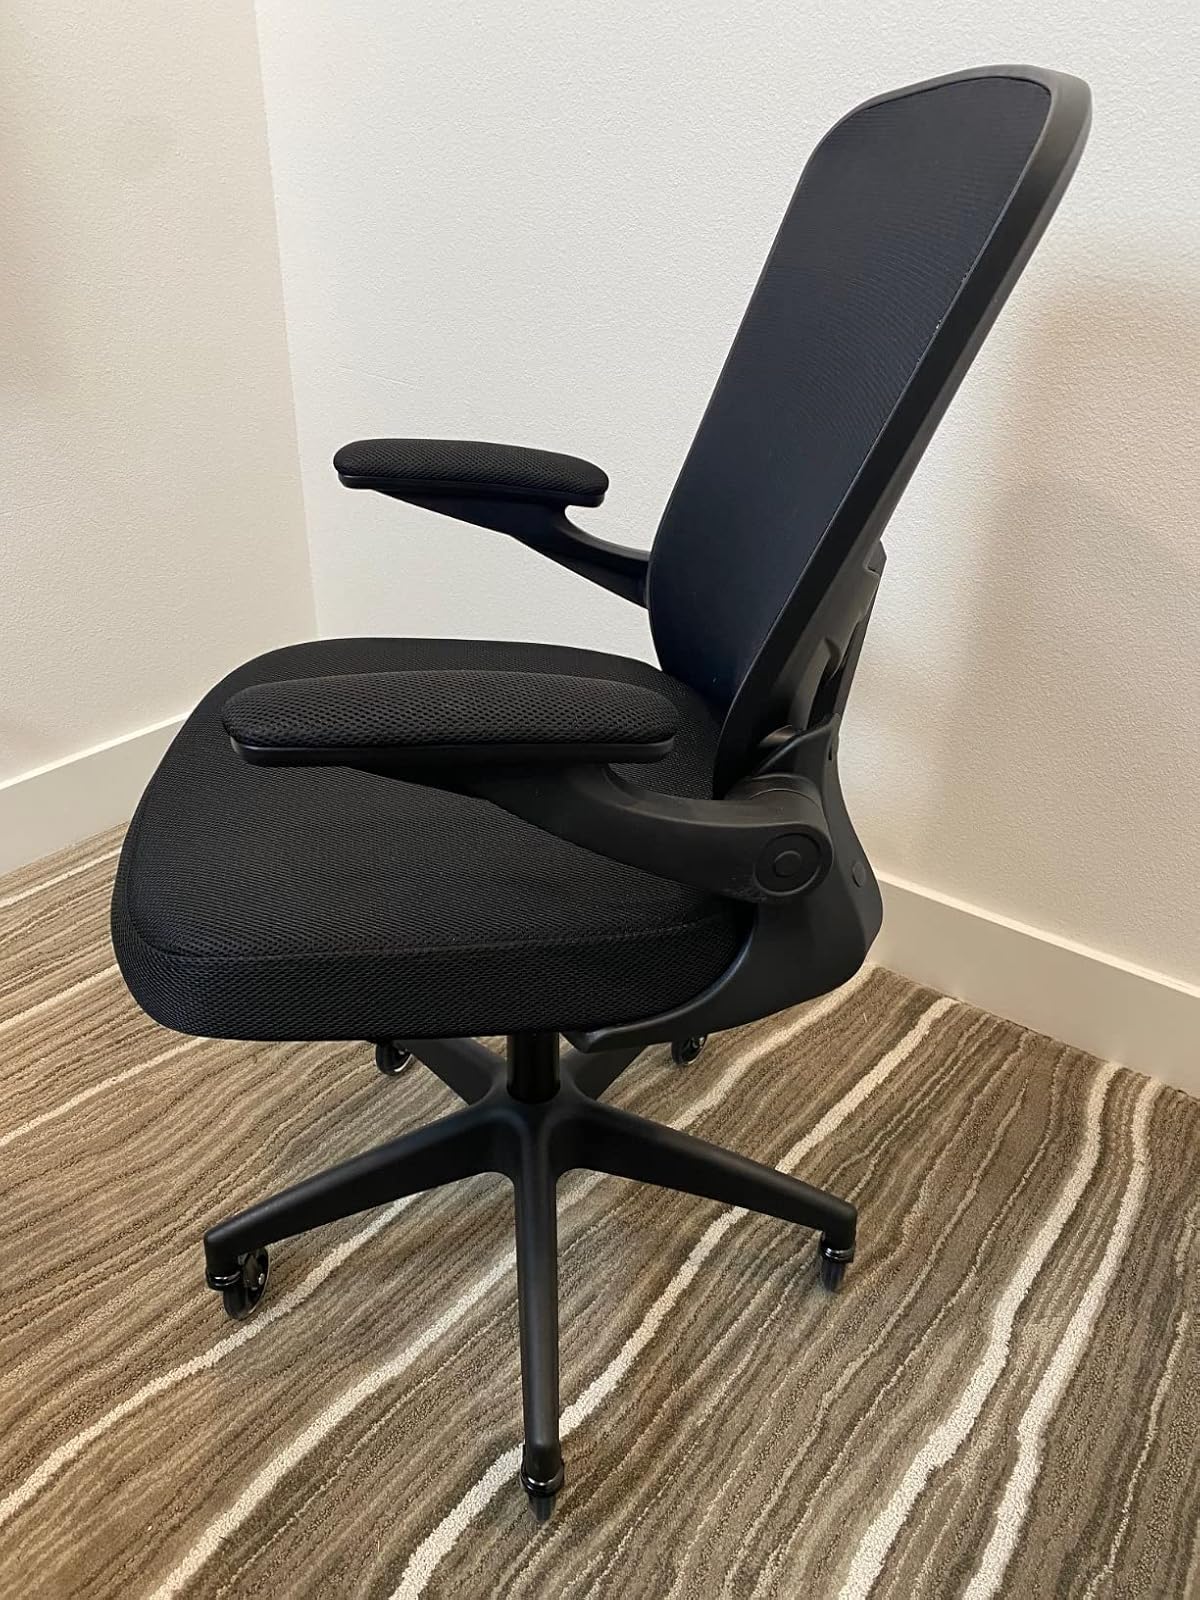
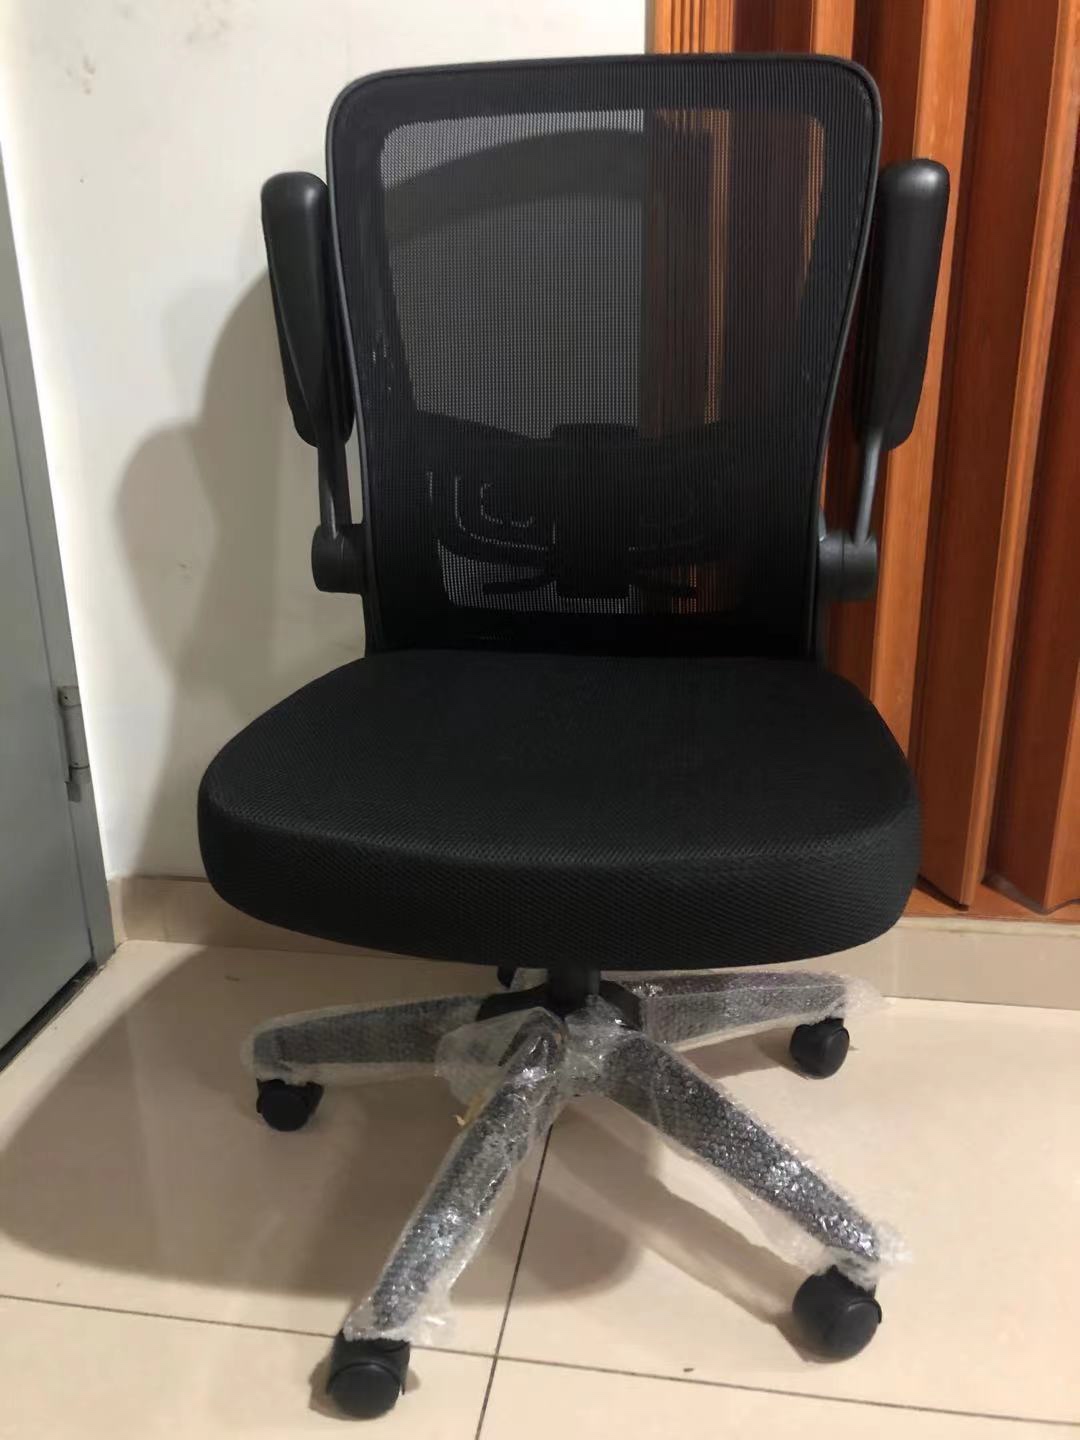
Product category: items_chair
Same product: yes